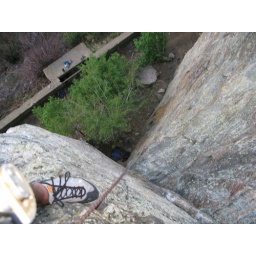
Climbing in clear canyon 2008.